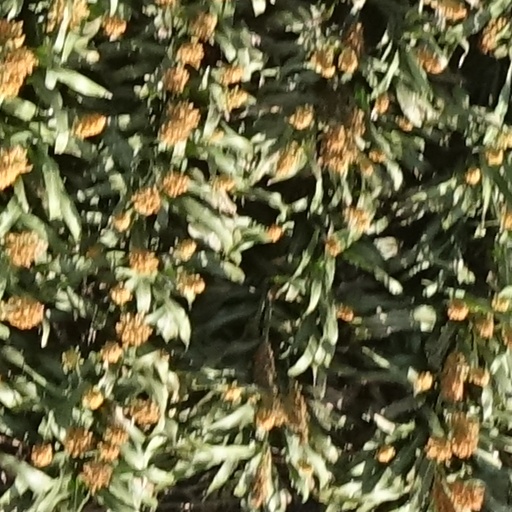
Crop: sorghum